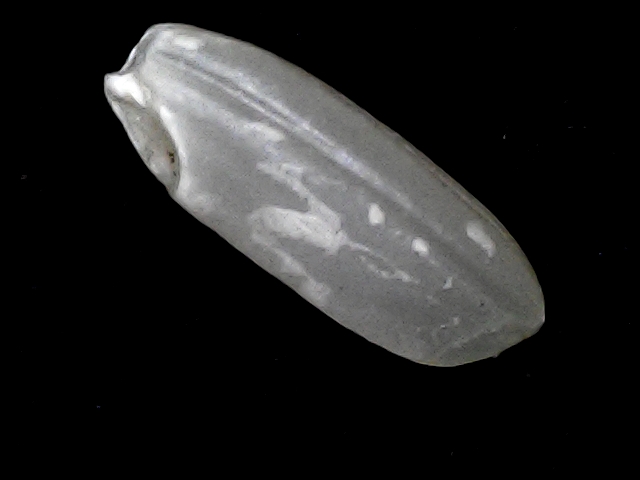
Rice variety: BD51